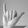
ASL letter: Y